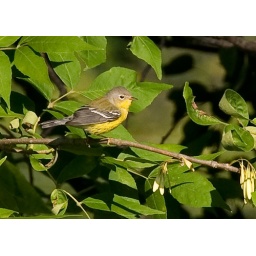
Unknown yellow bird on branch in Harbor Beach, MI.